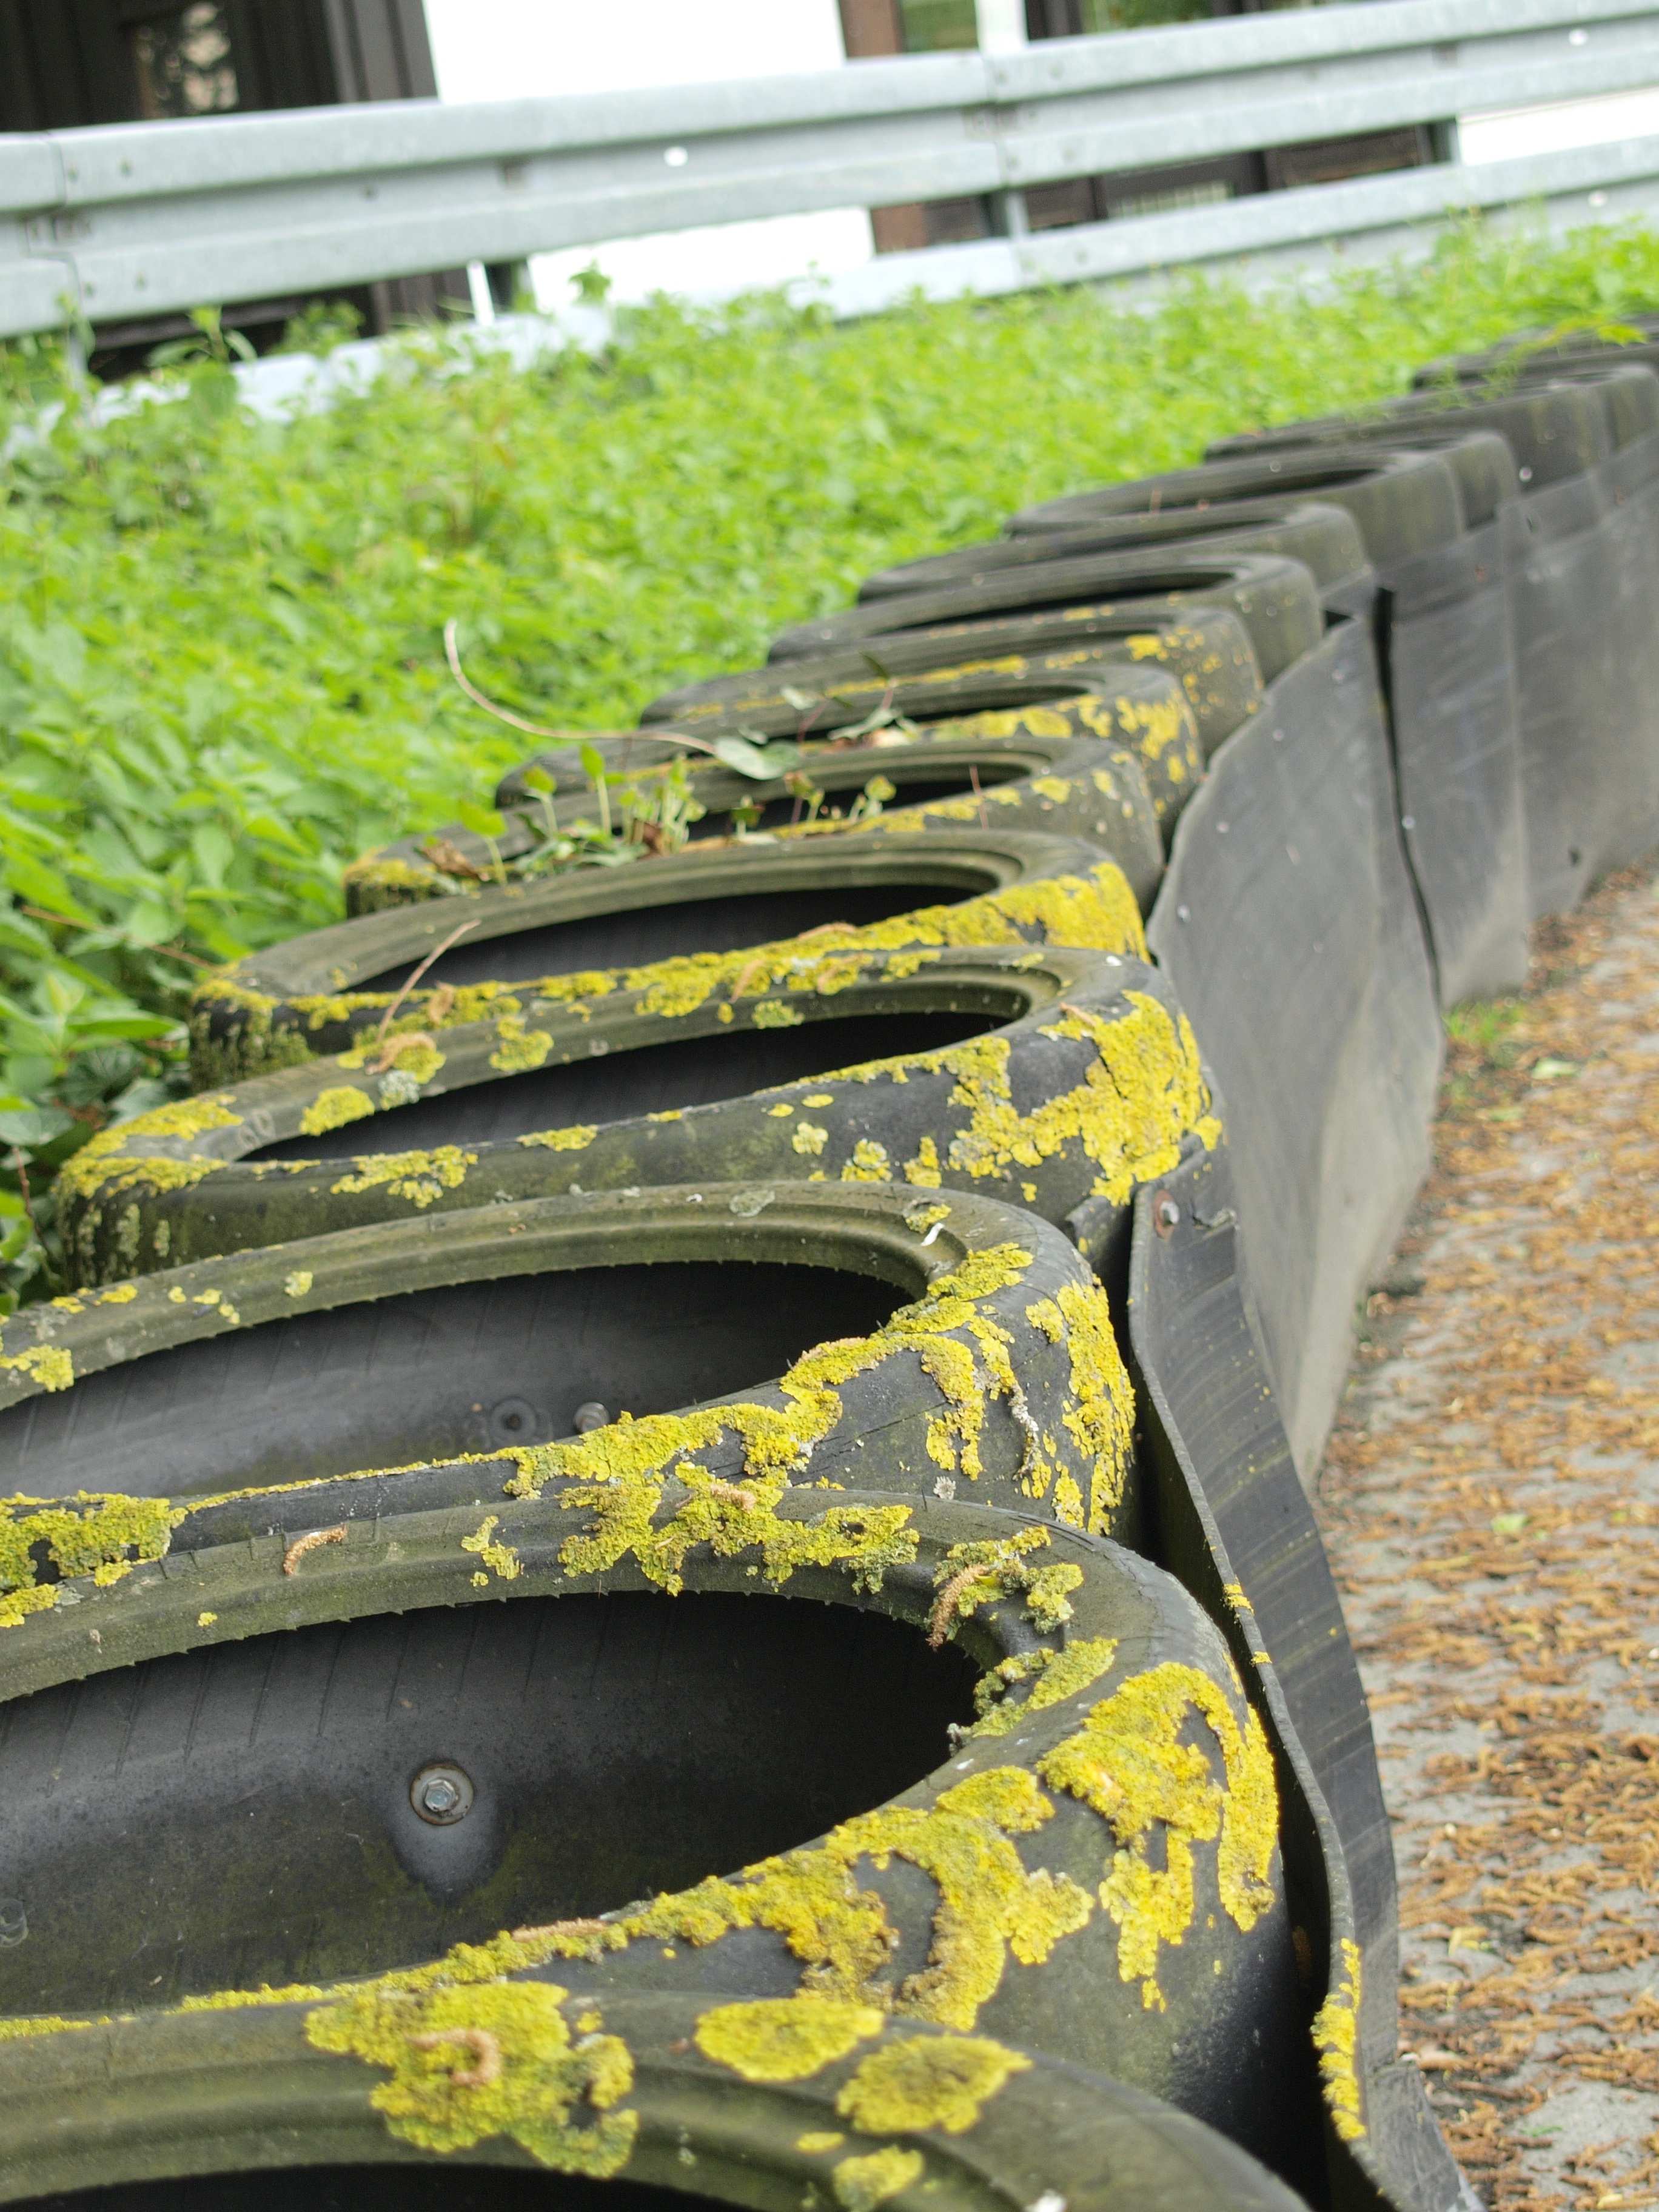
plant, profile, environment, produce, auto, tire, storage, tires, stock, racing, pollution, recycling, rubber, environmental protection, disposal, auto tires, mature, mature age, man made object, outdoor structure, automotive tire